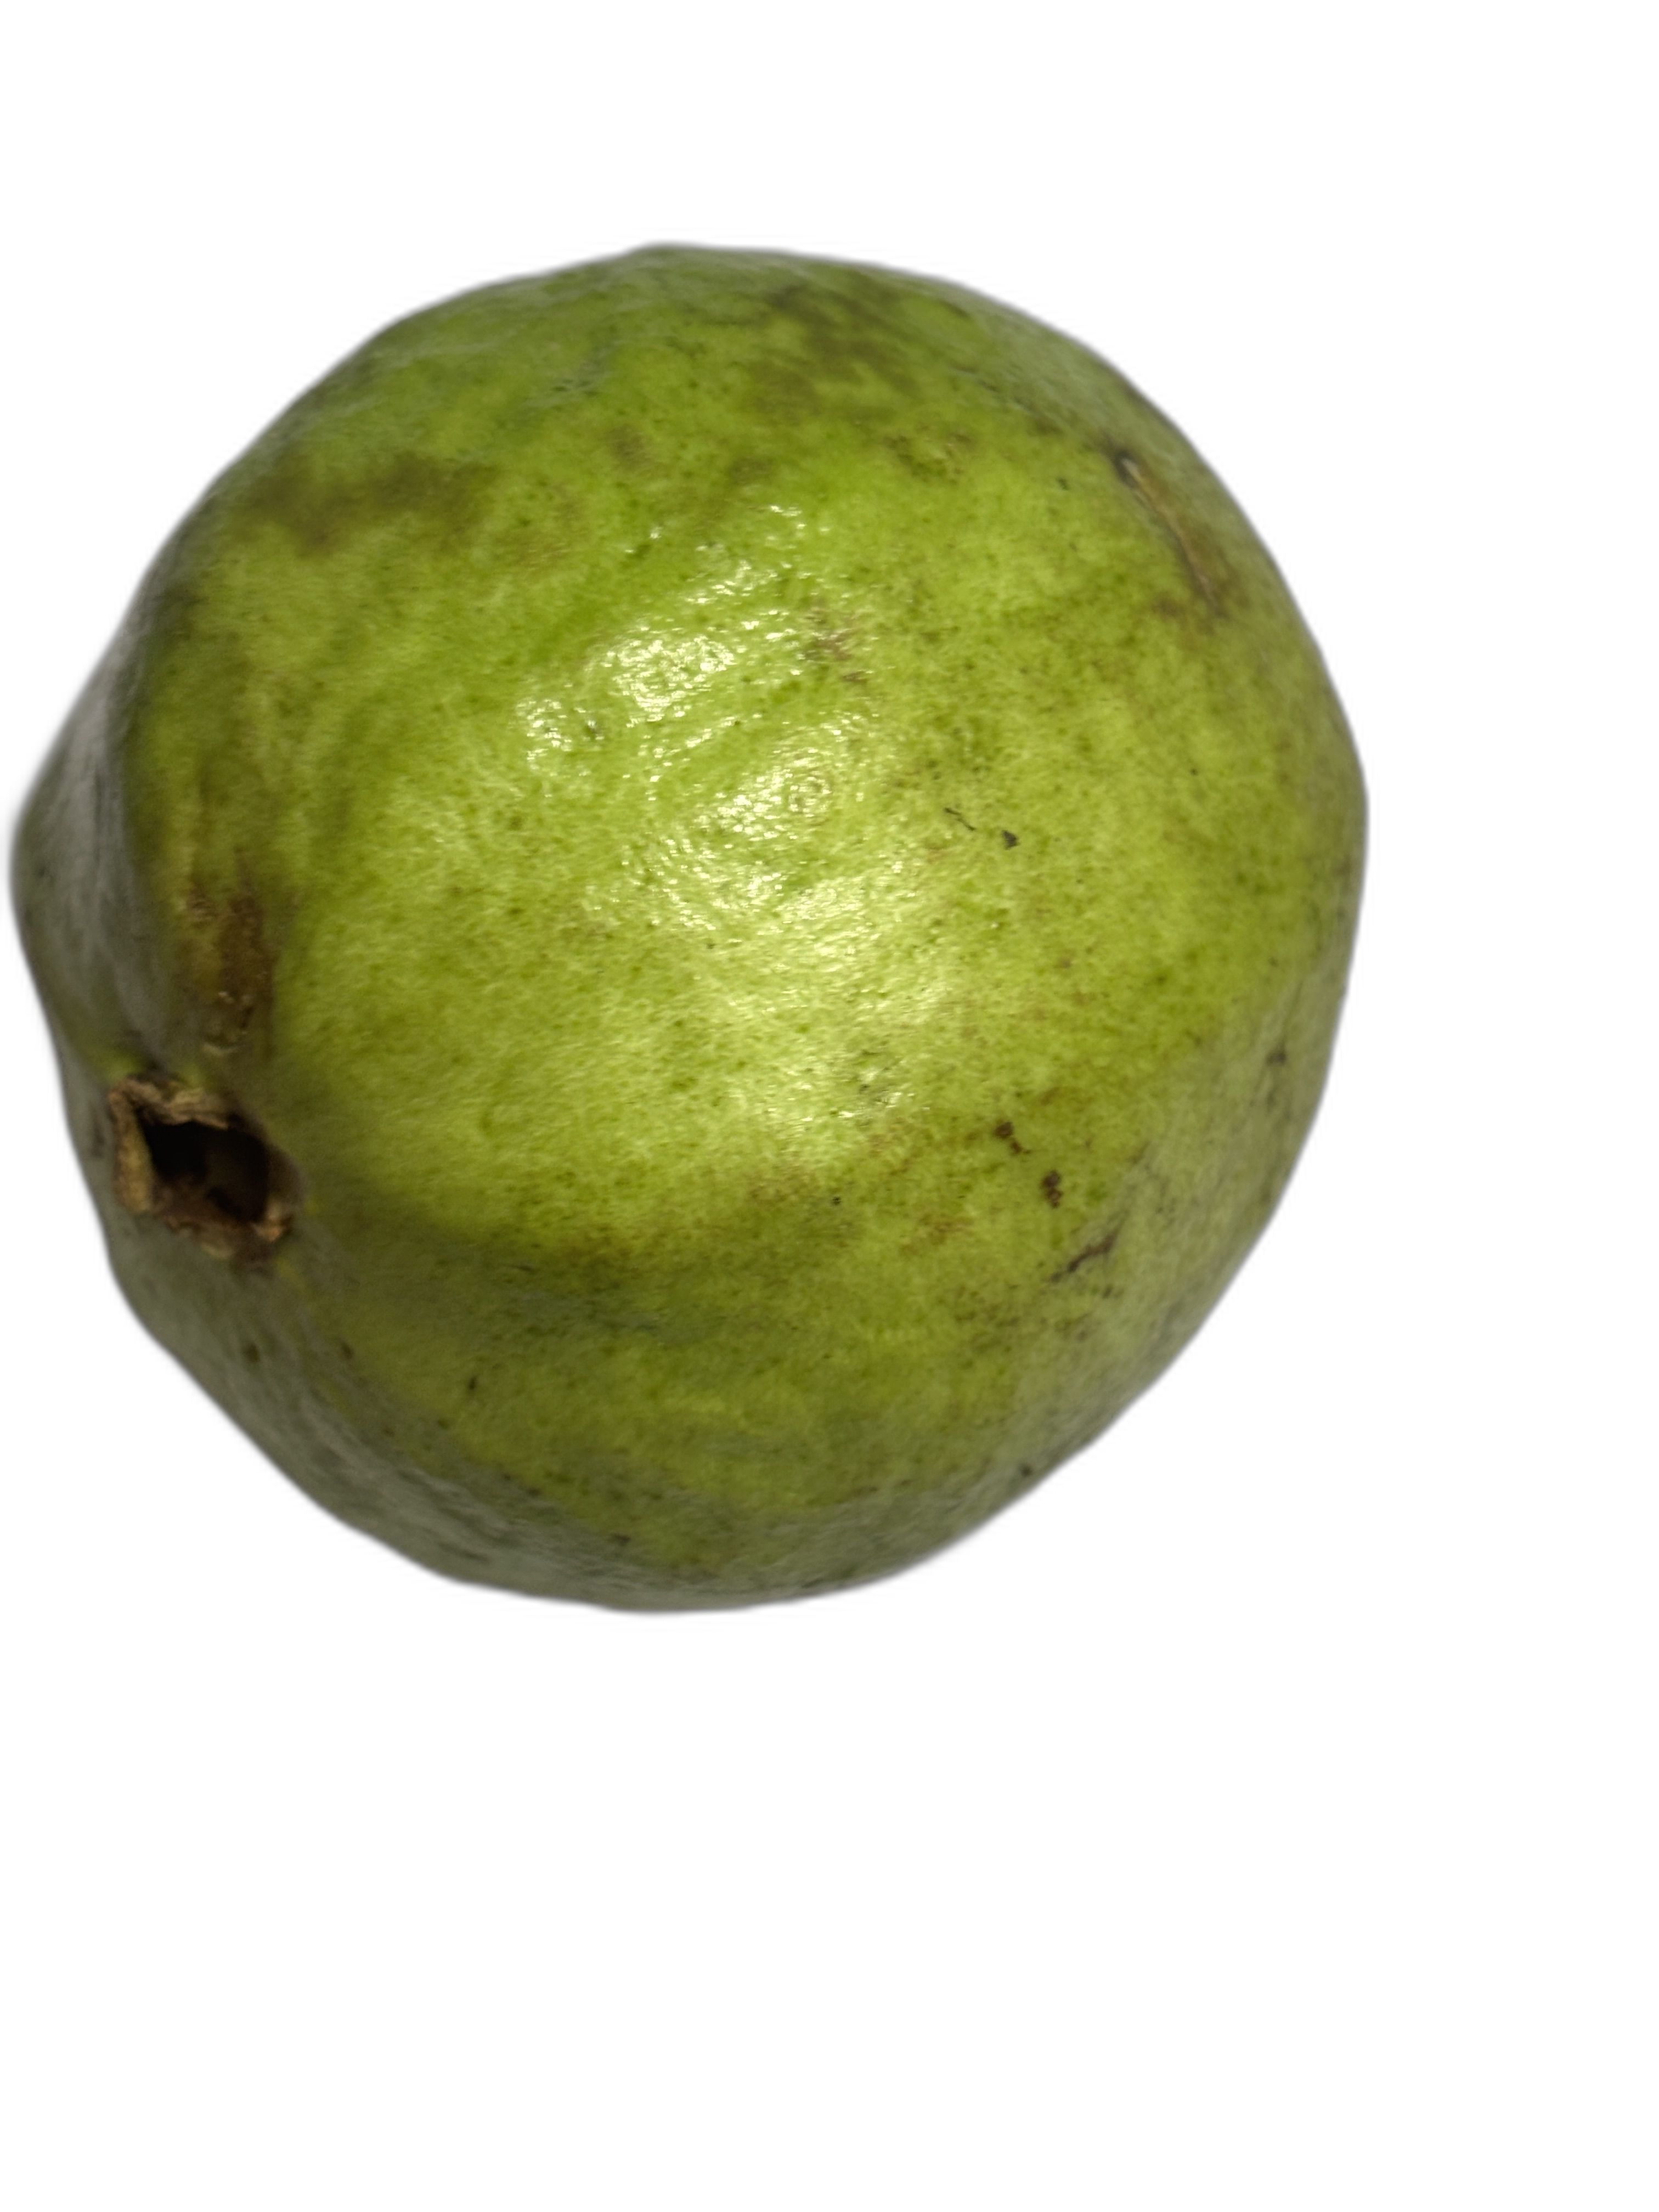
Plant part: fruit
Disease: Scab